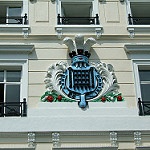
Scene: Outdoor